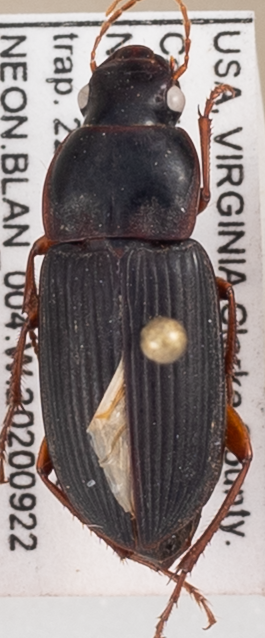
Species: Harpalus pensylvanicus
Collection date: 2020-09-22
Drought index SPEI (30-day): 0.646
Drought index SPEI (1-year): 0.376
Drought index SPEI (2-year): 1.106